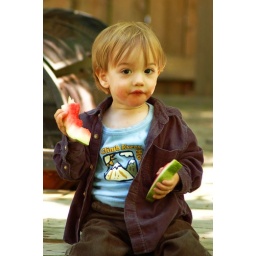
Mama Blythe brought a watermelon to share as we all gathered to celebrate the Cahill's new home in Irvington.